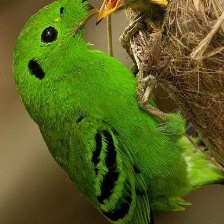
Species: GREEN BROADBILL
Scientific name: CALYPTOMENA VIRIDIS